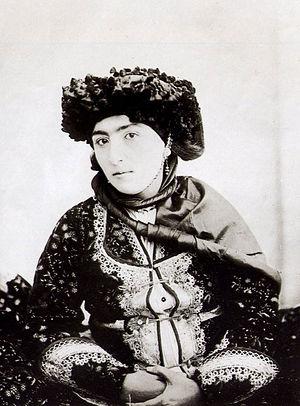
Antoine ou Antoin Sevruguin fut un photographe actif en Iran lors de la dynastie kadjar.